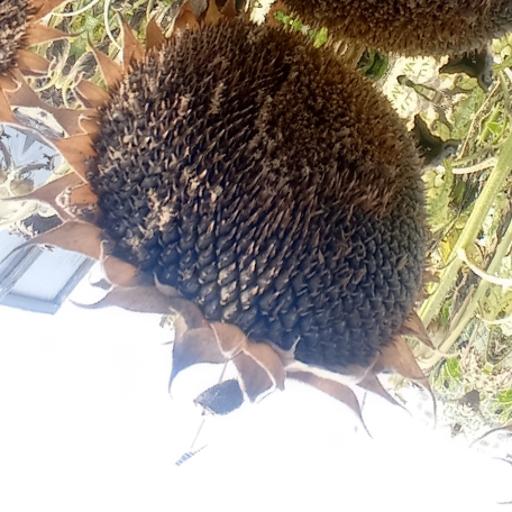
Label: Gray_mold